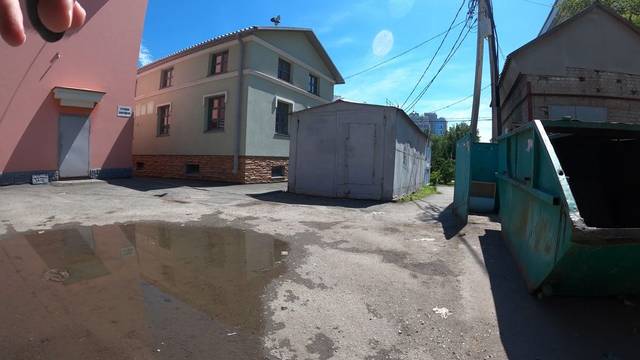
Region: Russia
Coordinates: 53.335, 83.789